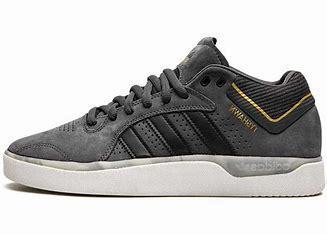
Brand: Adidas
Model: Tyshawn